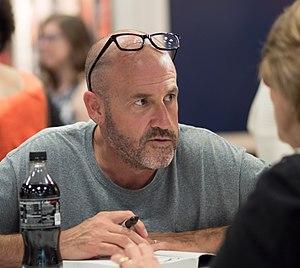
James Christopher Frey, né le 12 septembre 1969 à Cleveland en Ohio, est un écrivain américain, connu pour ses ouvrages de science-fiction à destination de la jeunesse.